Wasperton

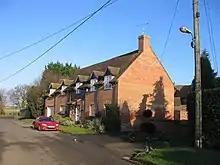
Wasperton cottages

Wasperton is a village and civil parish in the English county of Warwickshire. The population of the civil parish at the 2011 census was 153.